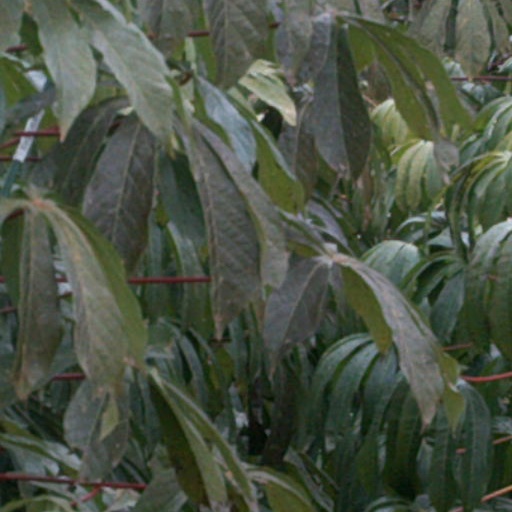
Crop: cassava